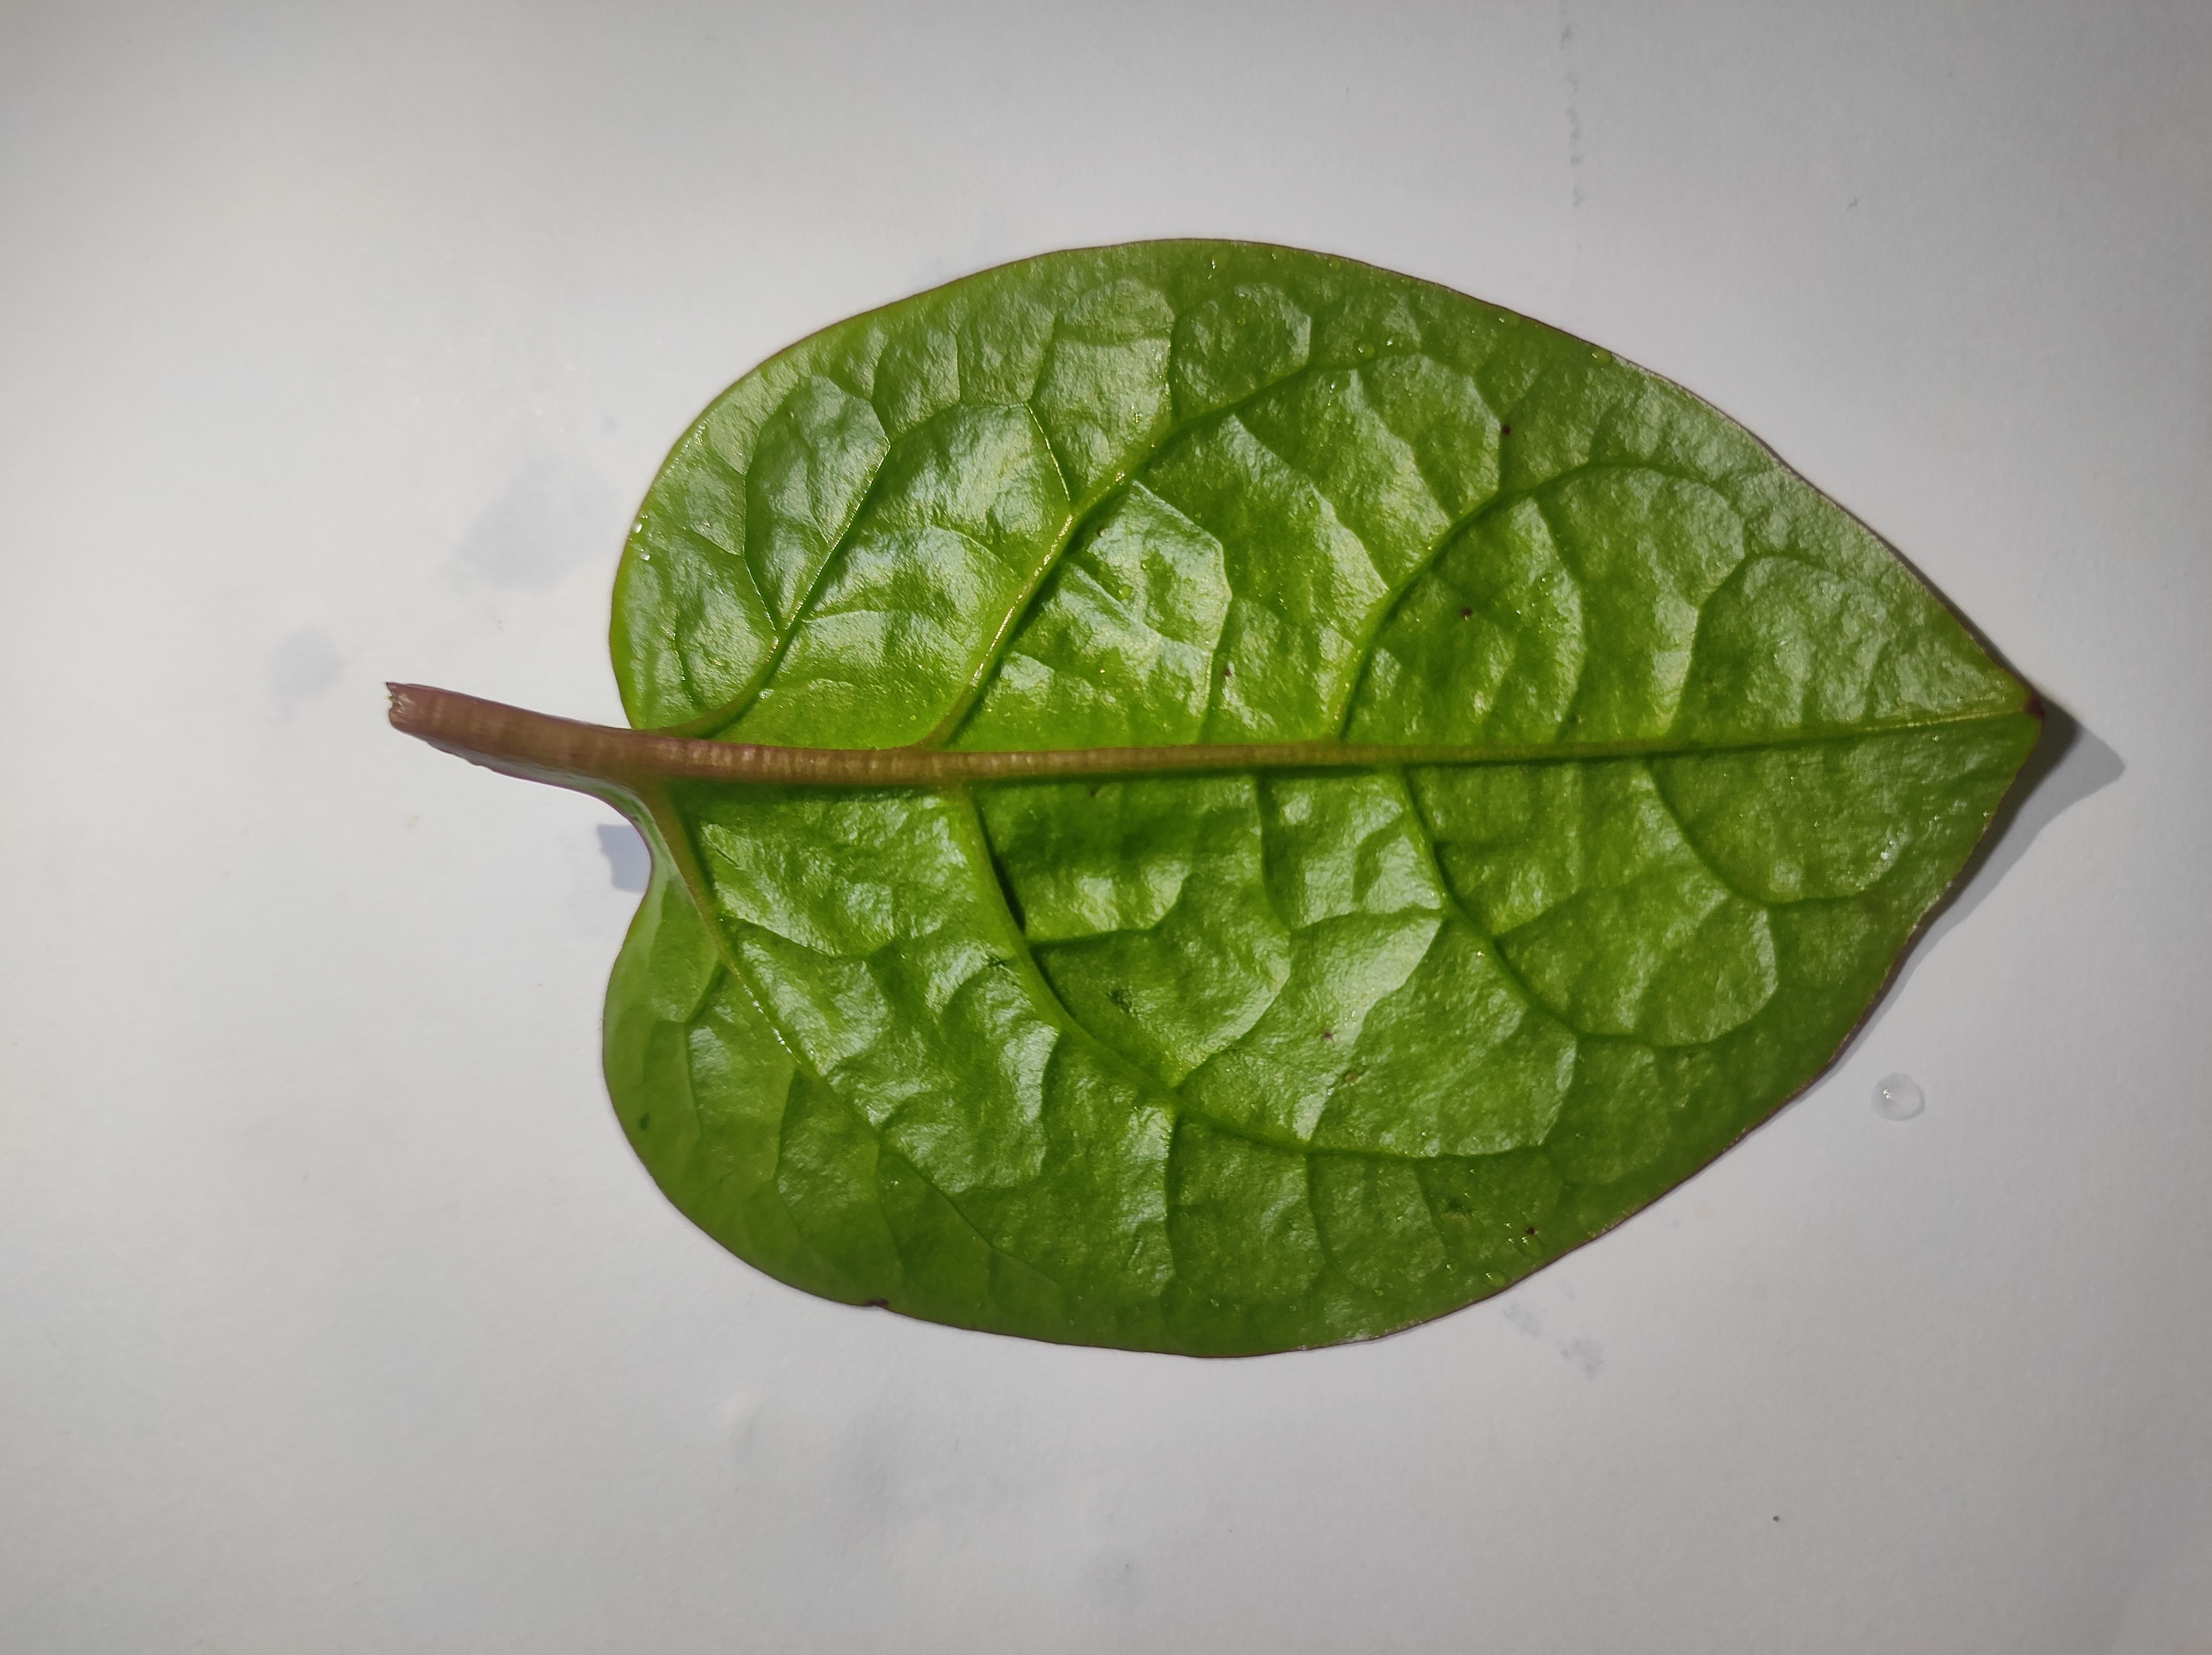
Label: healthy